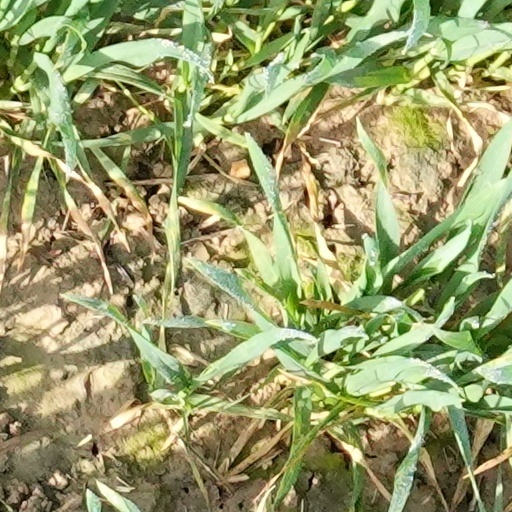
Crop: wheat